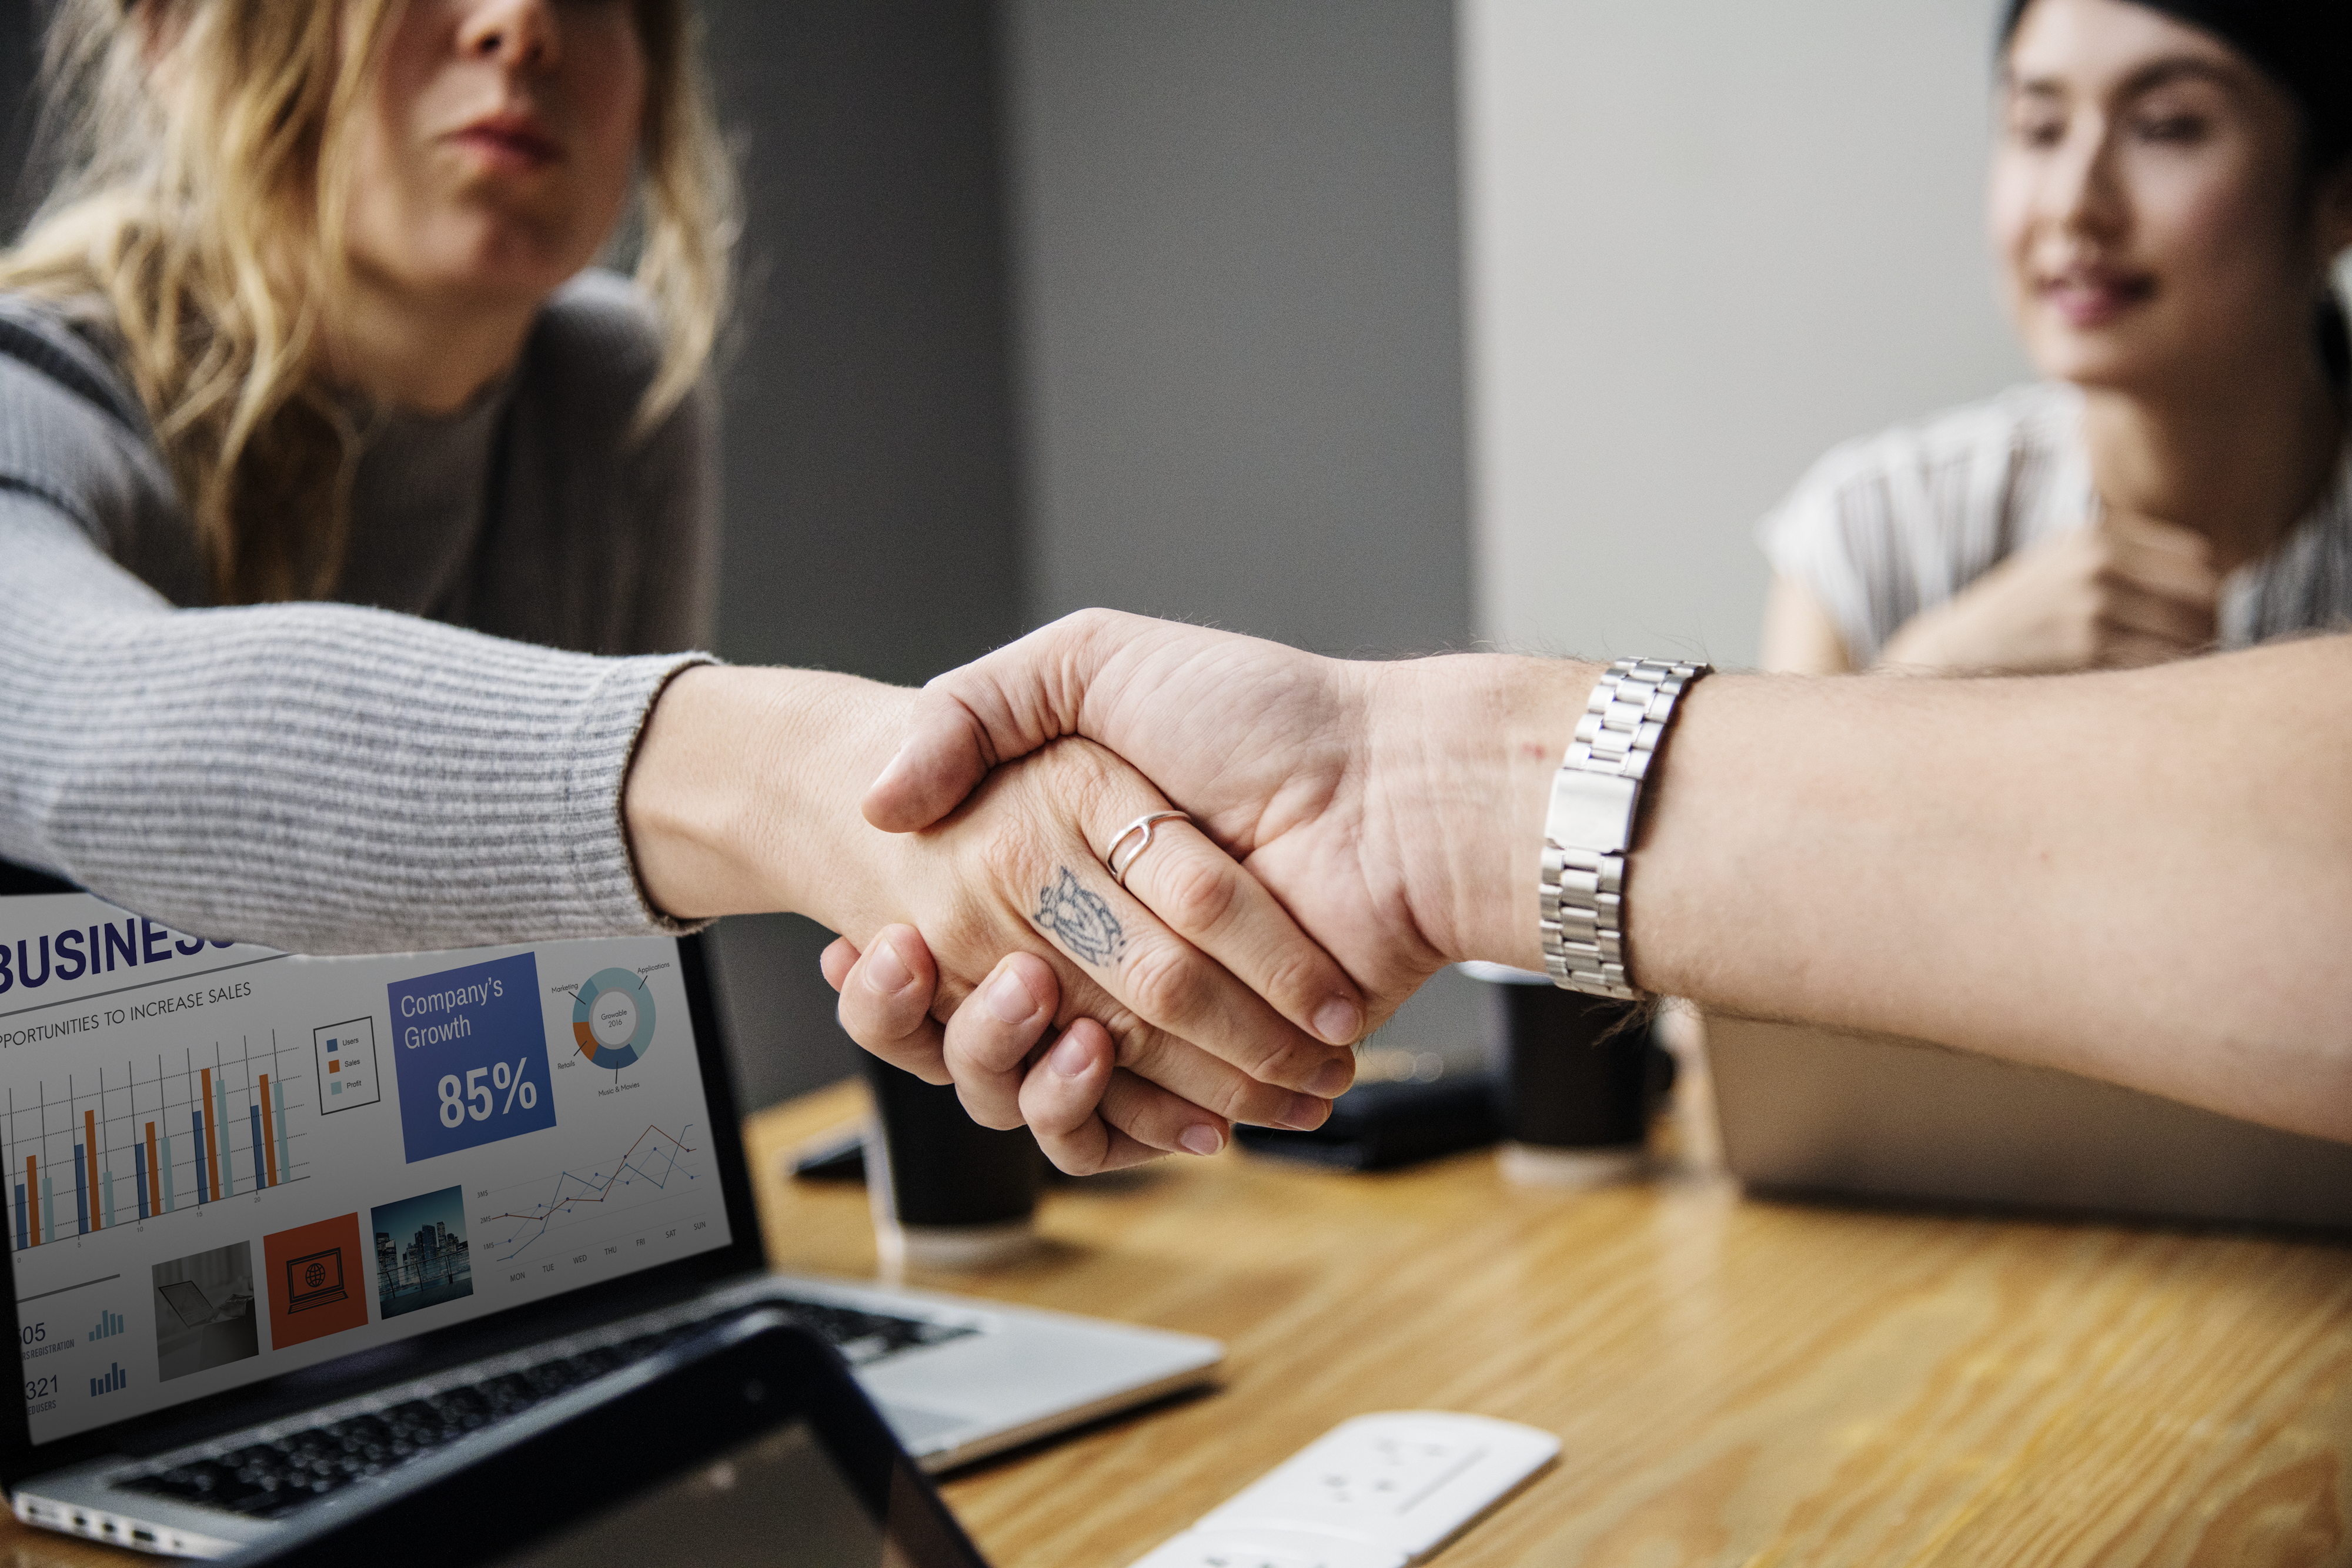
achievement, agreement, arms, business agreement, business deal, caucasian, closeup, collaboration, colleague, communication, computer, connection, cooperation, deal, european, friends, graph, grasp, greeting, group, hands, handshake, helping hands, investment, laptop, meeting, network, notebook, partners, partnership, people, promise, shaking hands, startup, success, support, tattooed, team, team building, teamwork, technology, togetherness, trust, unity, westerner, woman, work, working, workplace, hand, finger, conversation